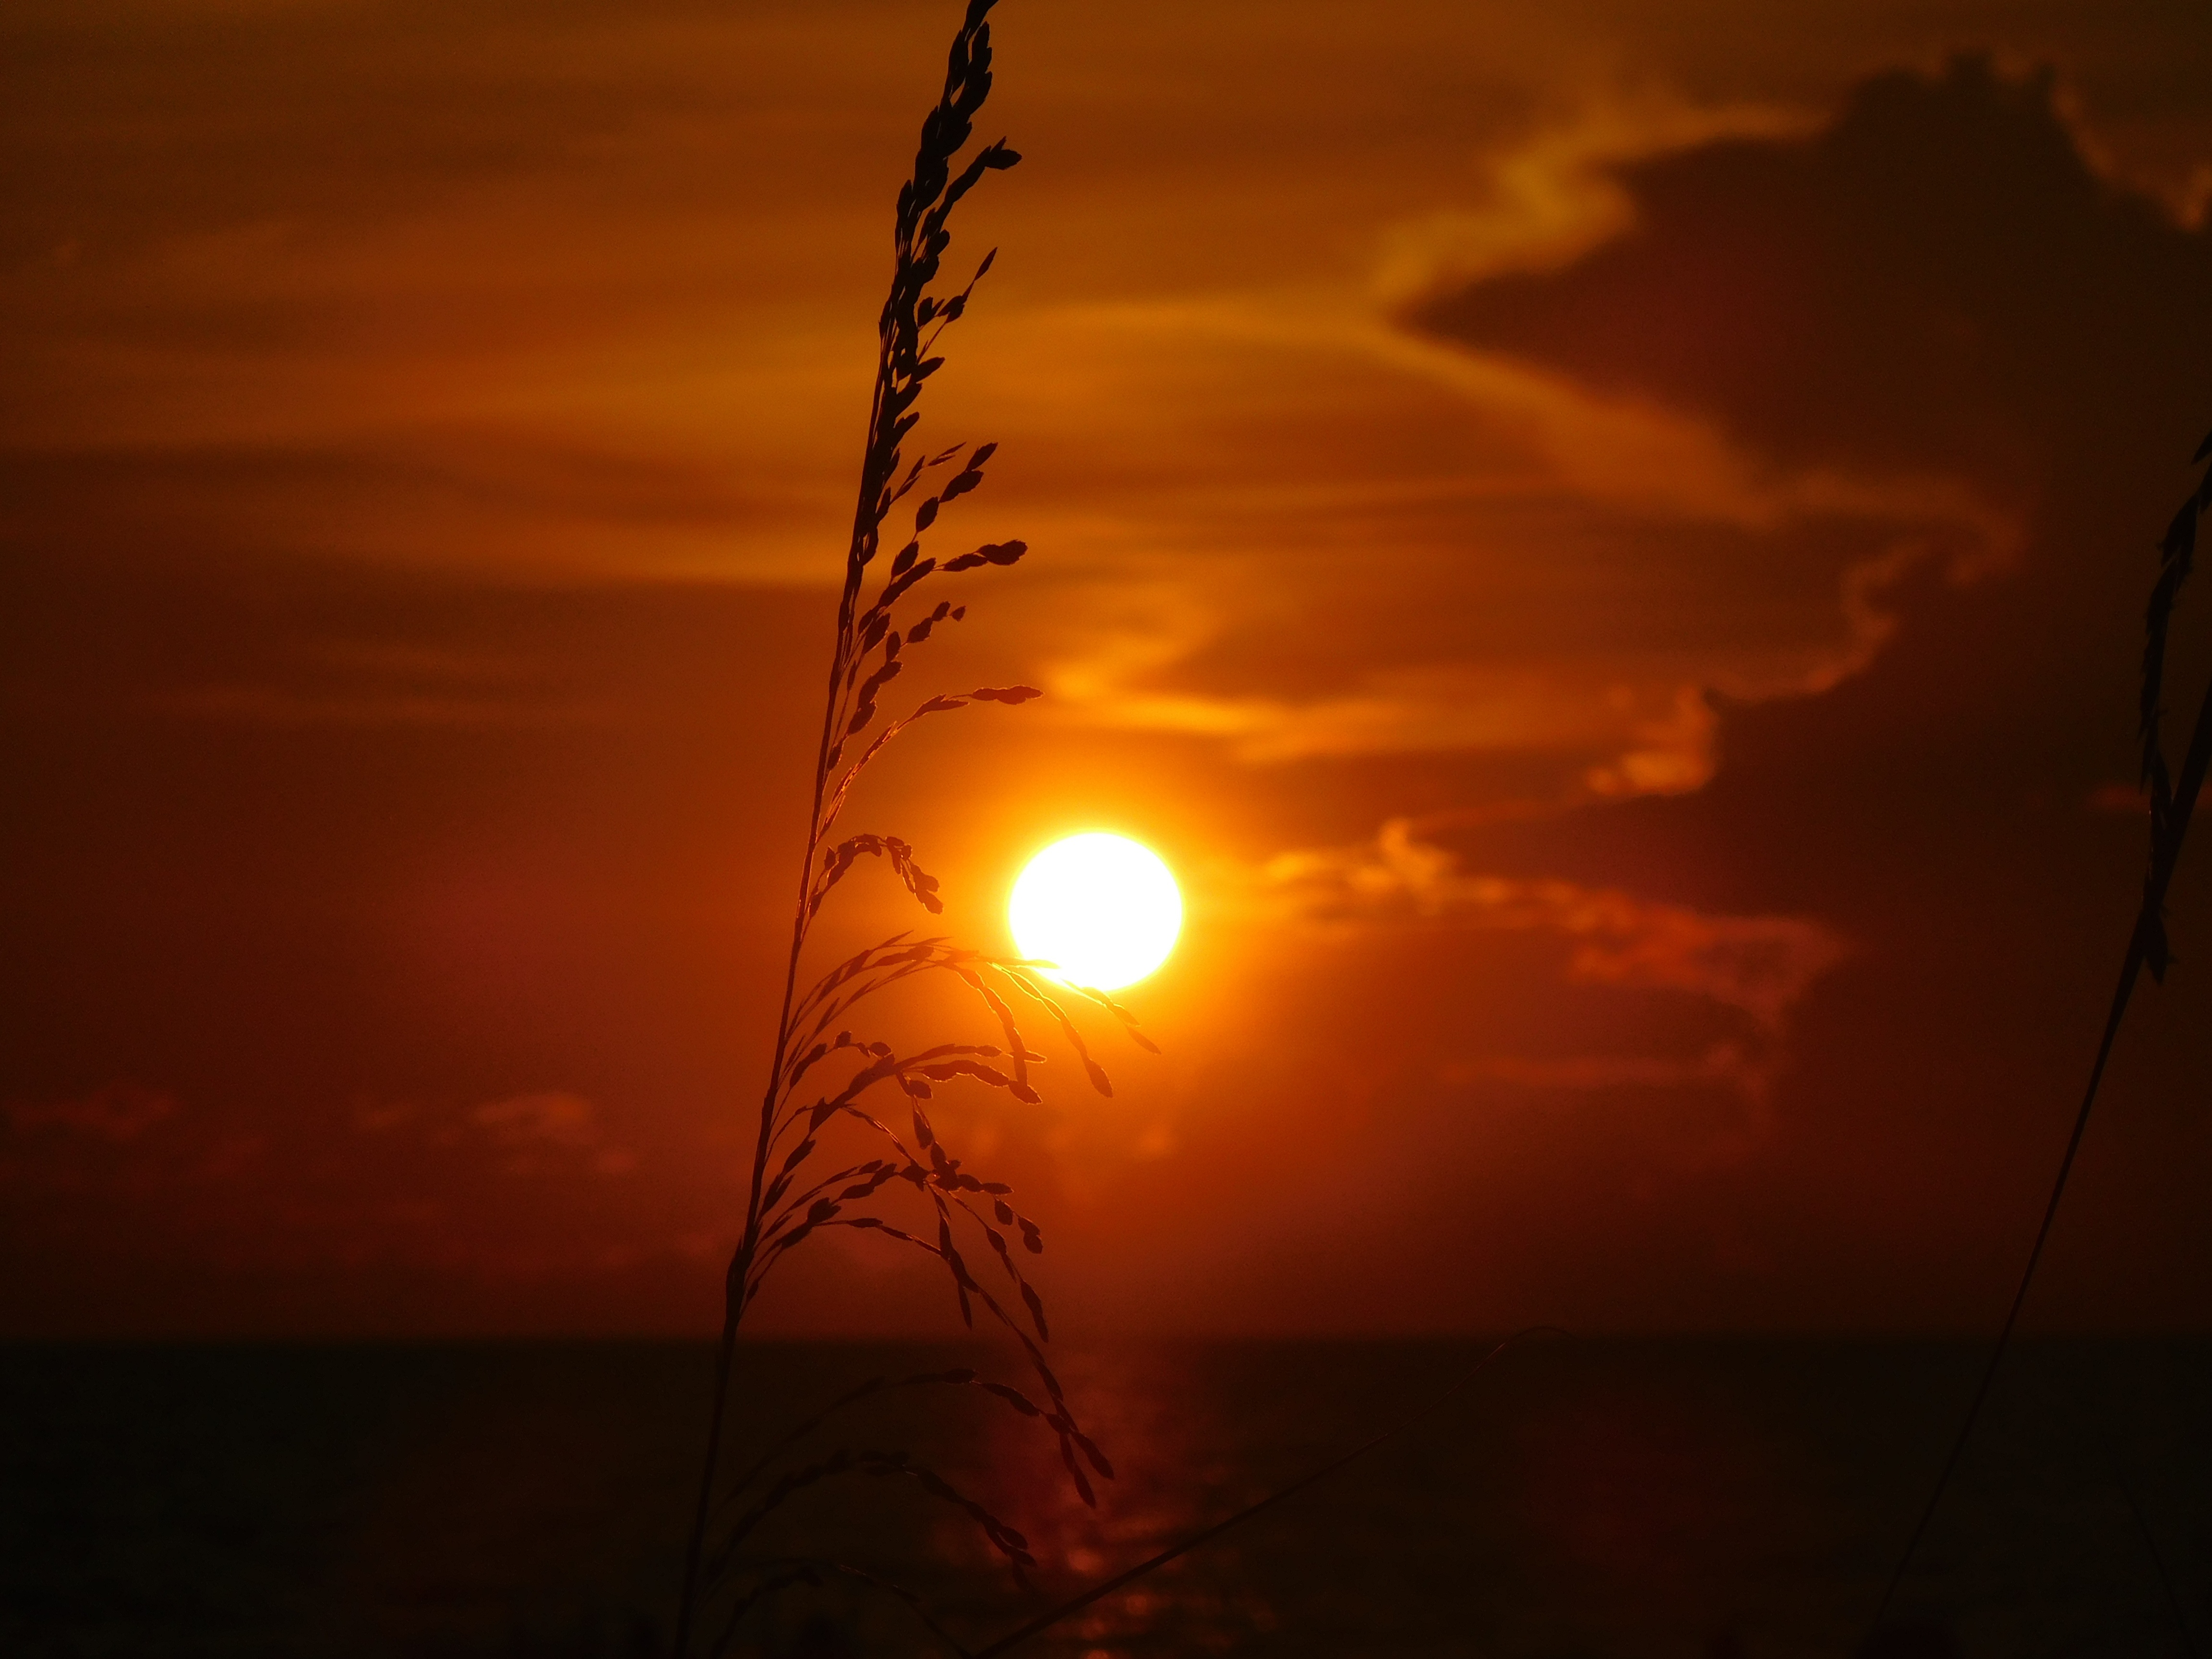
beach, water, ocean, horizon, light, cloud, sky, sun, sunrise, sunset, sunlight, morning, dawn, atmosphere, dusk, evening, sunset sky, afterglow, astronomical object, sun set, red sky at morning